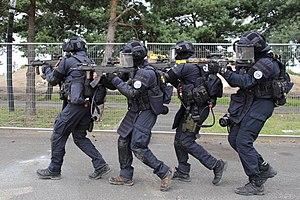
Le Groupe d'intervention de la Gendarmerie nationale est une unité d'élite de la Gendarmerie nationale française, spécialisée dans la gestion de crises et les missions dangereuses demandant un savoir-faire particulier, notamment dans les trois domaines suivants :